Geuzen medals

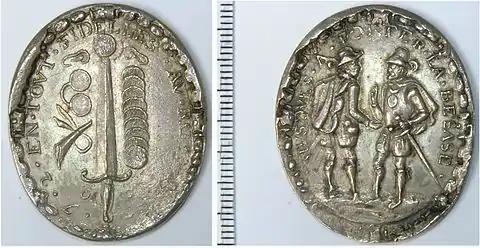
Silver medal commemorating the Capture of Brielle in 1572 by the Sea Beggars

Geuzen medals, Beggars or Sea Beggars medals were minted early in the Dutch Revolt and during the first half of the 16th-century Eighty Years' War. During that period, many medals, tokens and jetons with a political message were minted. The earliest Geuzen medals (or tokens) date from the mid-16th century to 1577.